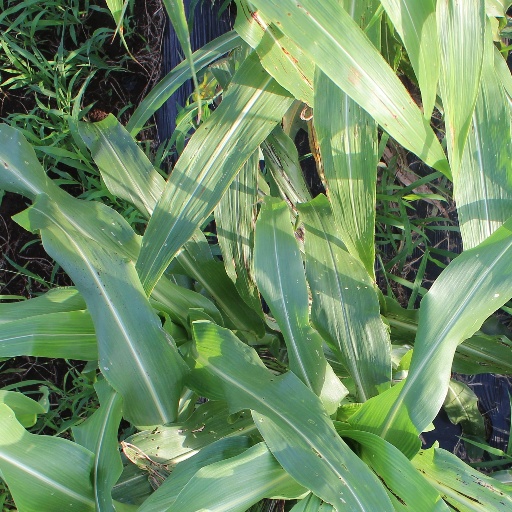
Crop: sorghum